Capital South Coast

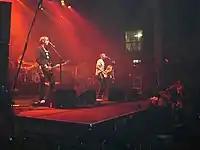
Travis performing at Power Amped 3.

Power Amped was a series of three rock-style concerts held by the radio station at Southampton Guildhall as a successor to Power in the Park.